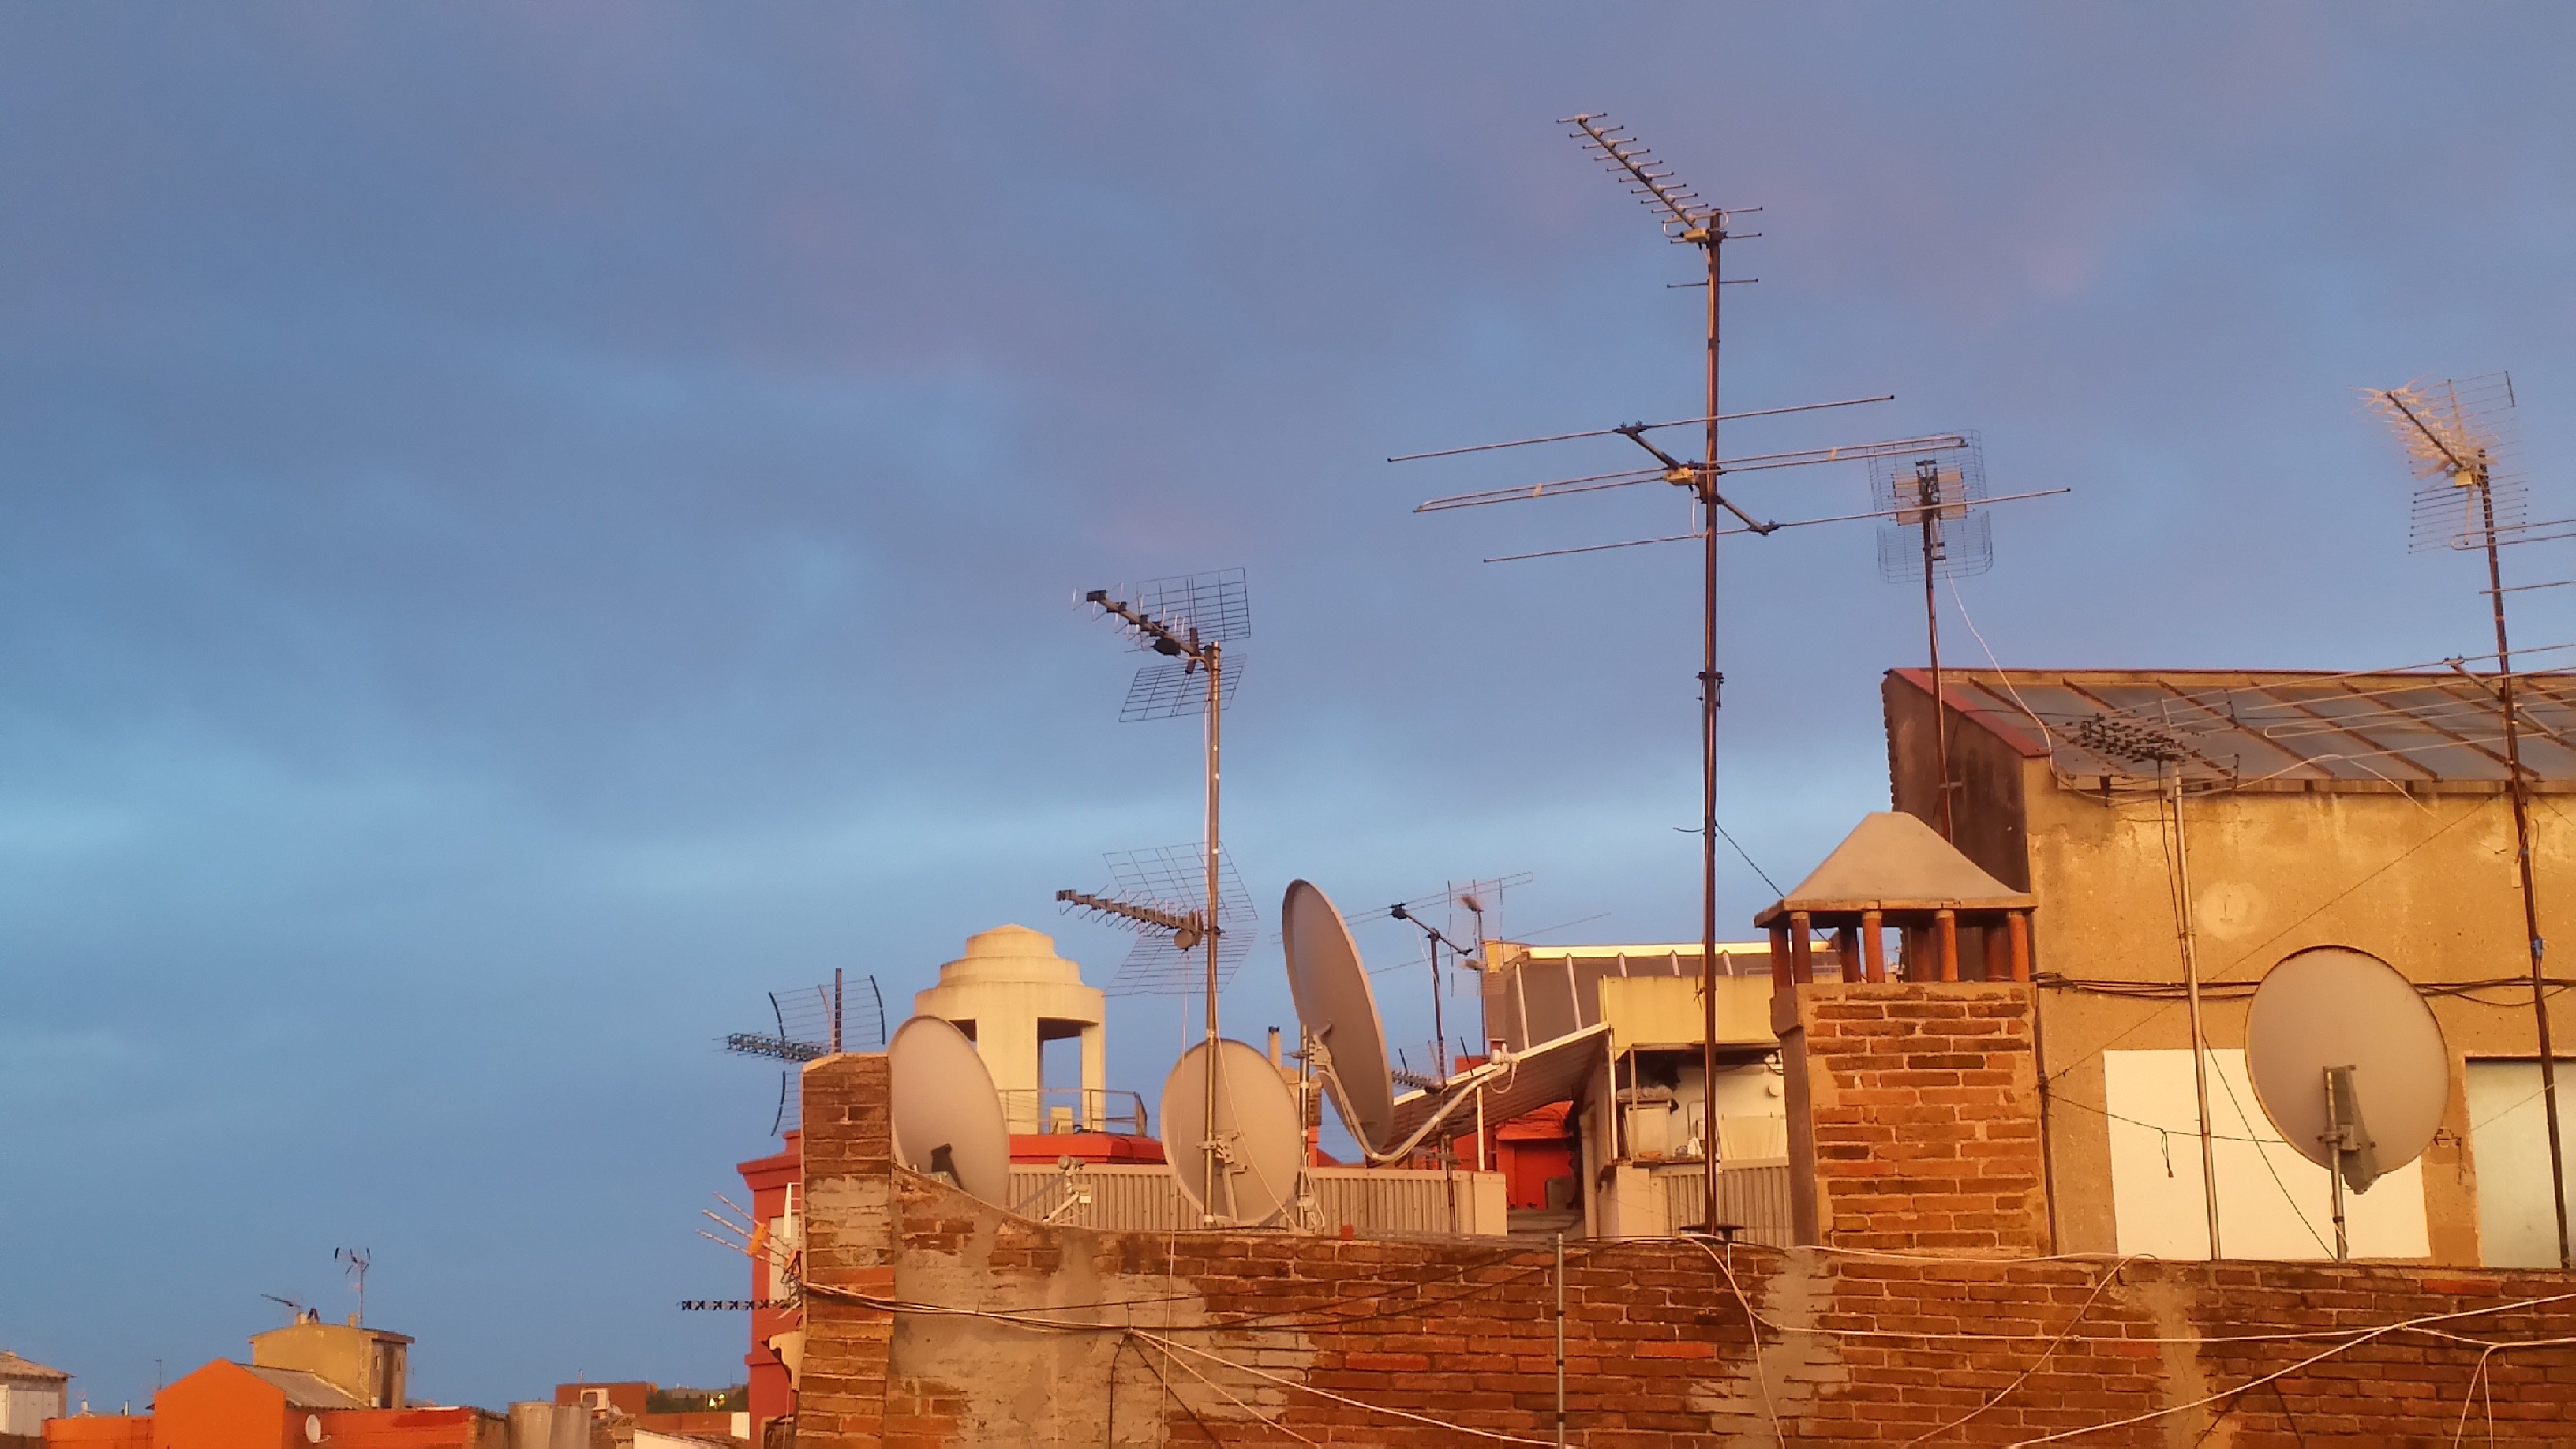
sky, wind, city, evening, tv, barcelona, roofs, antennas, outdoor structure